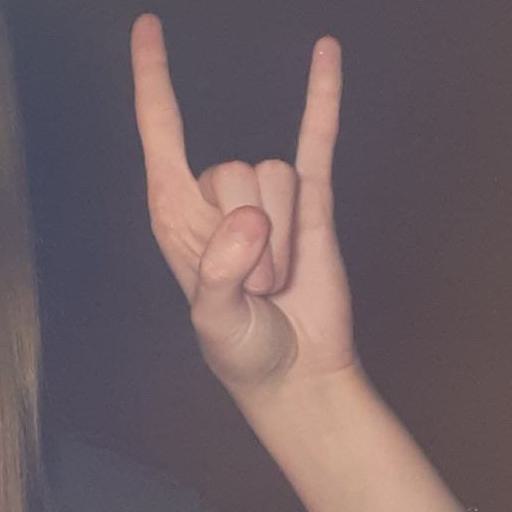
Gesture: rock